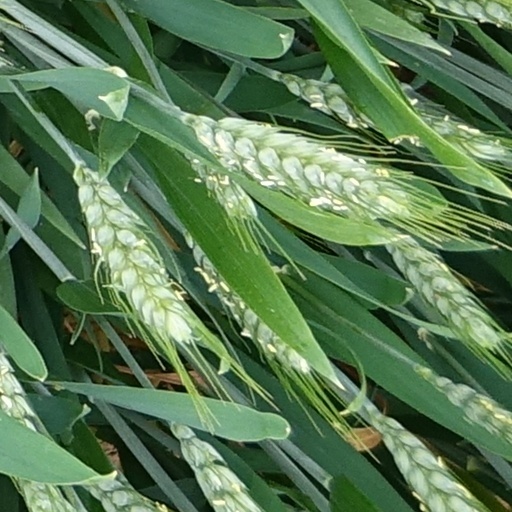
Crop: wheat